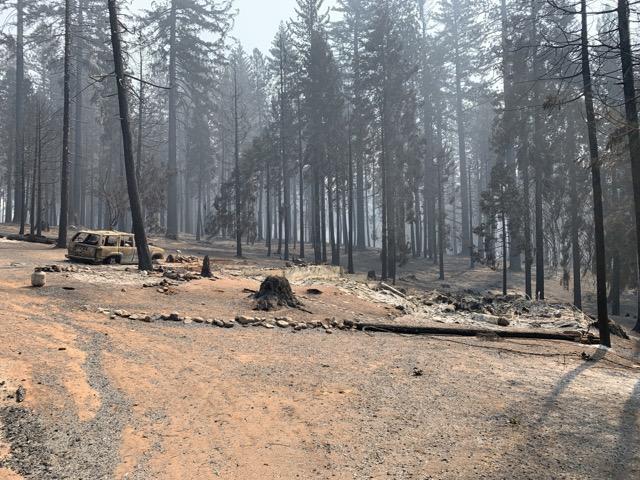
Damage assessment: destroyed